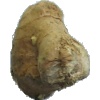
Label: ginger_root